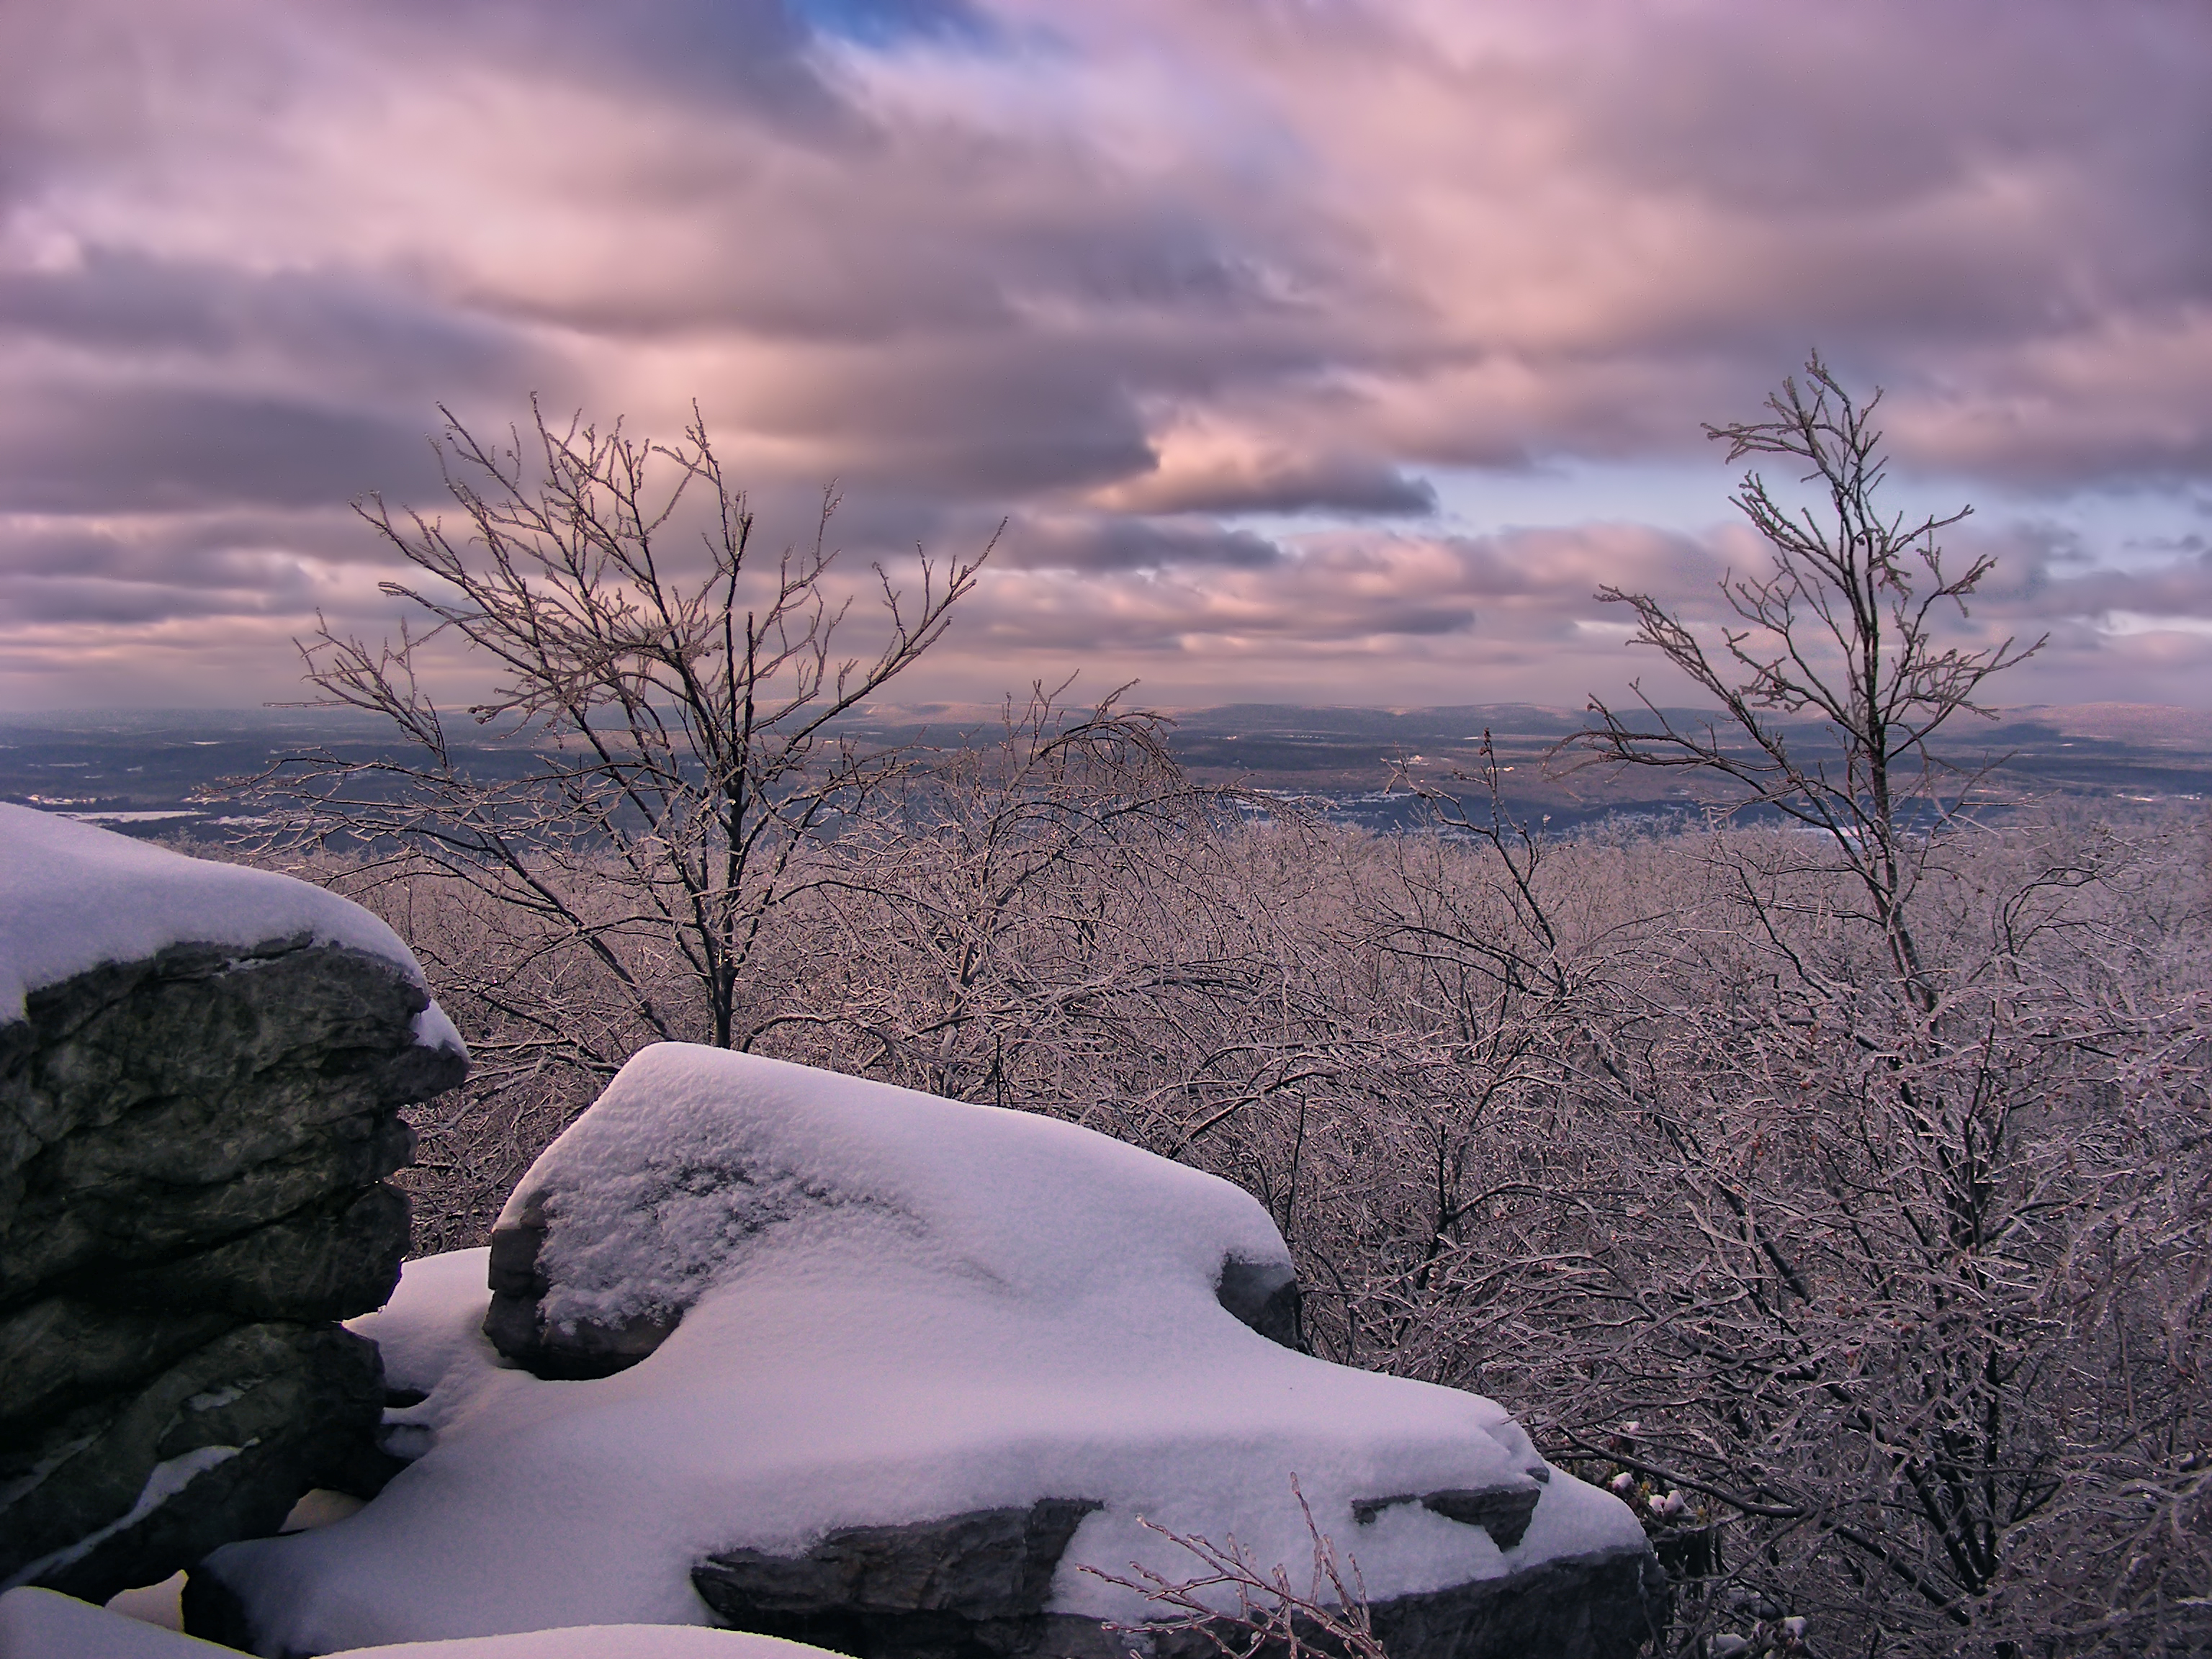
landscape, tree, nature, forest, rock, wilderness, mountain, snow, winter, cloud, sky, sunrise, sunset, hiking, morning, hill, lake, dawn, dusk, ice, weather, season, creativecommons, clouds, appalachianmountains, monroecounty, poconos, deciduous, stratocumulus, lowlight, pennsylvania, bluemountain, kittatinnymountain, appalachiantrail, wolfrocks, atmospheric phenomenon, woody plant, mountainous landforms